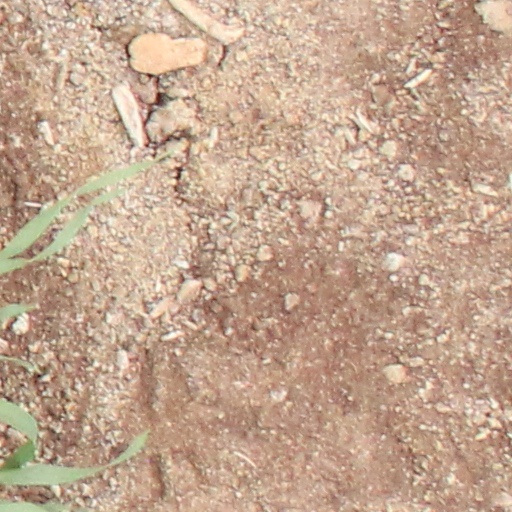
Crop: wheat